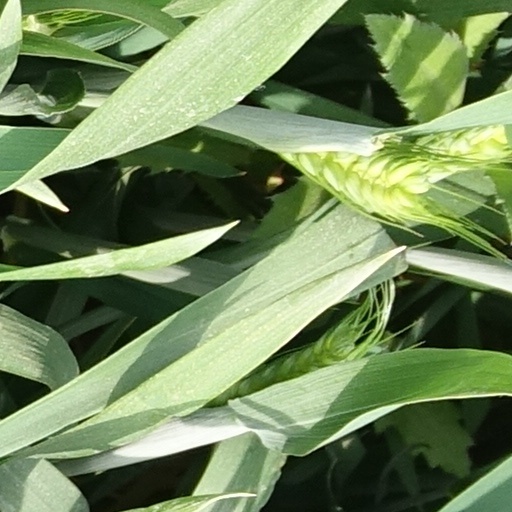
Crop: wheat